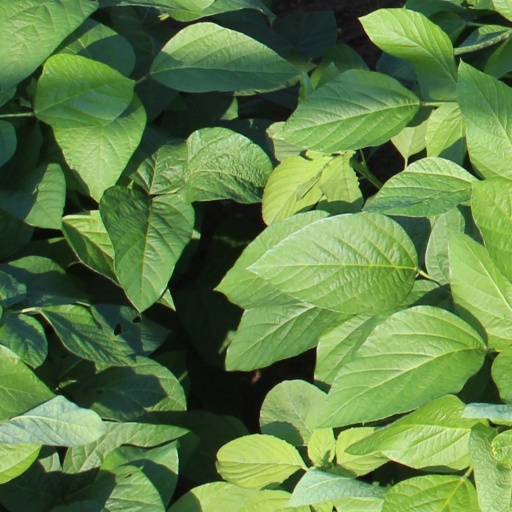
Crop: soybean